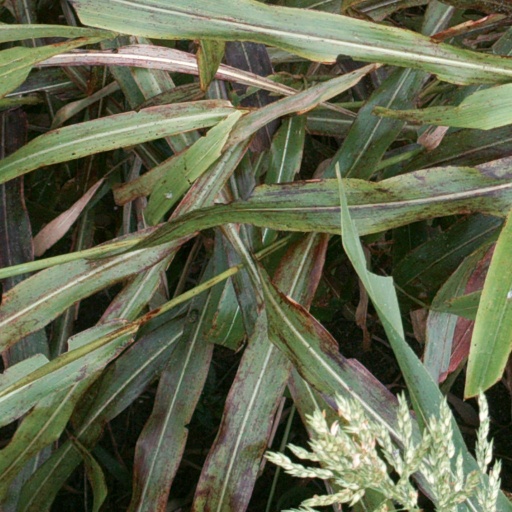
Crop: sorghum